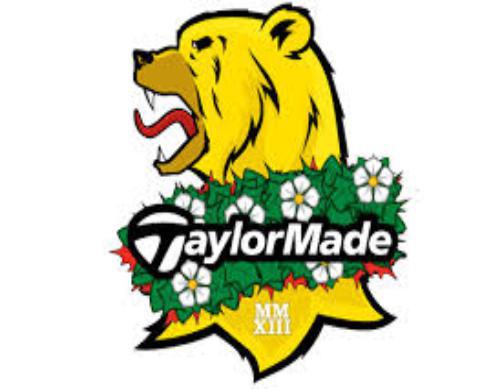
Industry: Sports